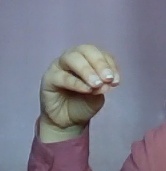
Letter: ha